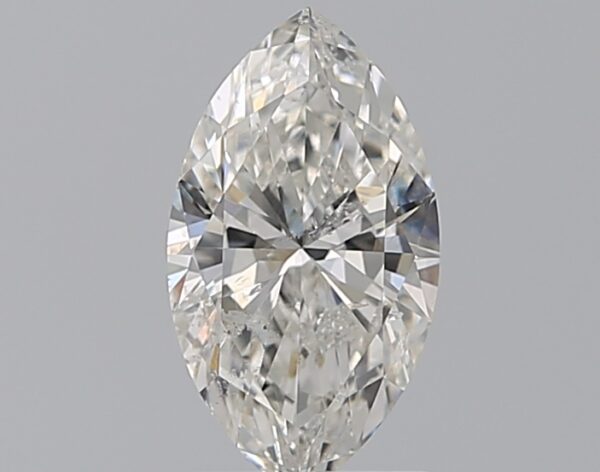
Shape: marquise
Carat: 1
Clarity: SI2
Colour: G
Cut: EX
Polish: EX
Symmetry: VG
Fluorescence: N
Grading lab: GIA
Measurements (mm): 9.77 x 5.42 x 3.32